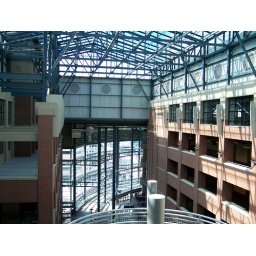
people in glass houses